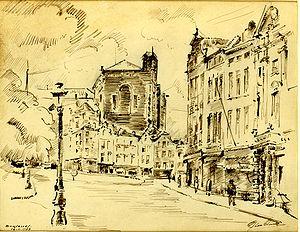
Bruxelles, rue de la Madeleine avec au fond la tour de l'ancienne Bibliothèque Royale, dessin au sépia.
La KBR, surnommée Bibliothèque royale Albert Iᵉʳ, l'Albertine ou la Royale, en abrégé KBR, est la bibliothèque scientifique nationale de l'État fédéral belge. Elle se situe à Bruxelles, au Mont des Arts, dans le quartier royal.
La rue de la Madeleine de Bruxelles relie la place de l'Albertine.